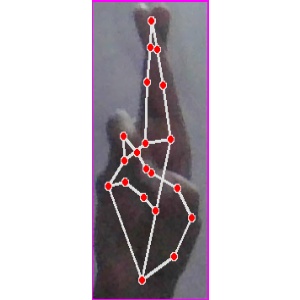
अक्षर: र